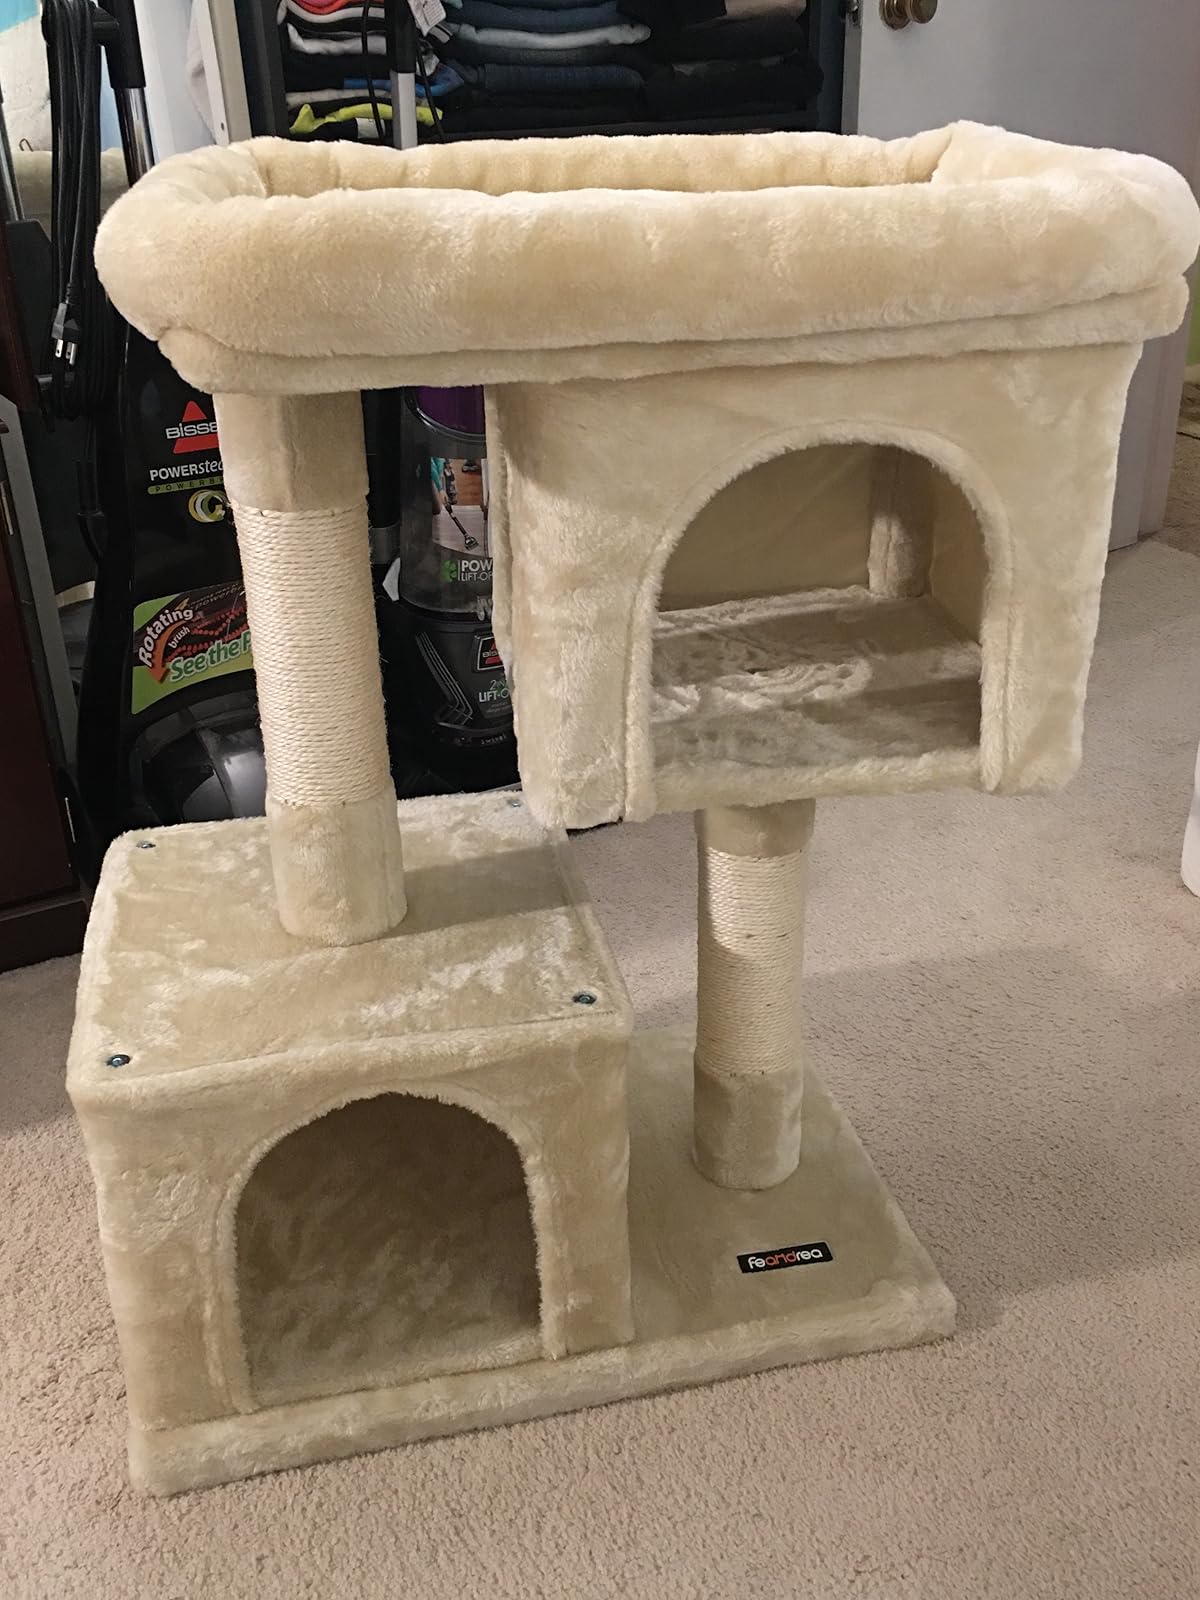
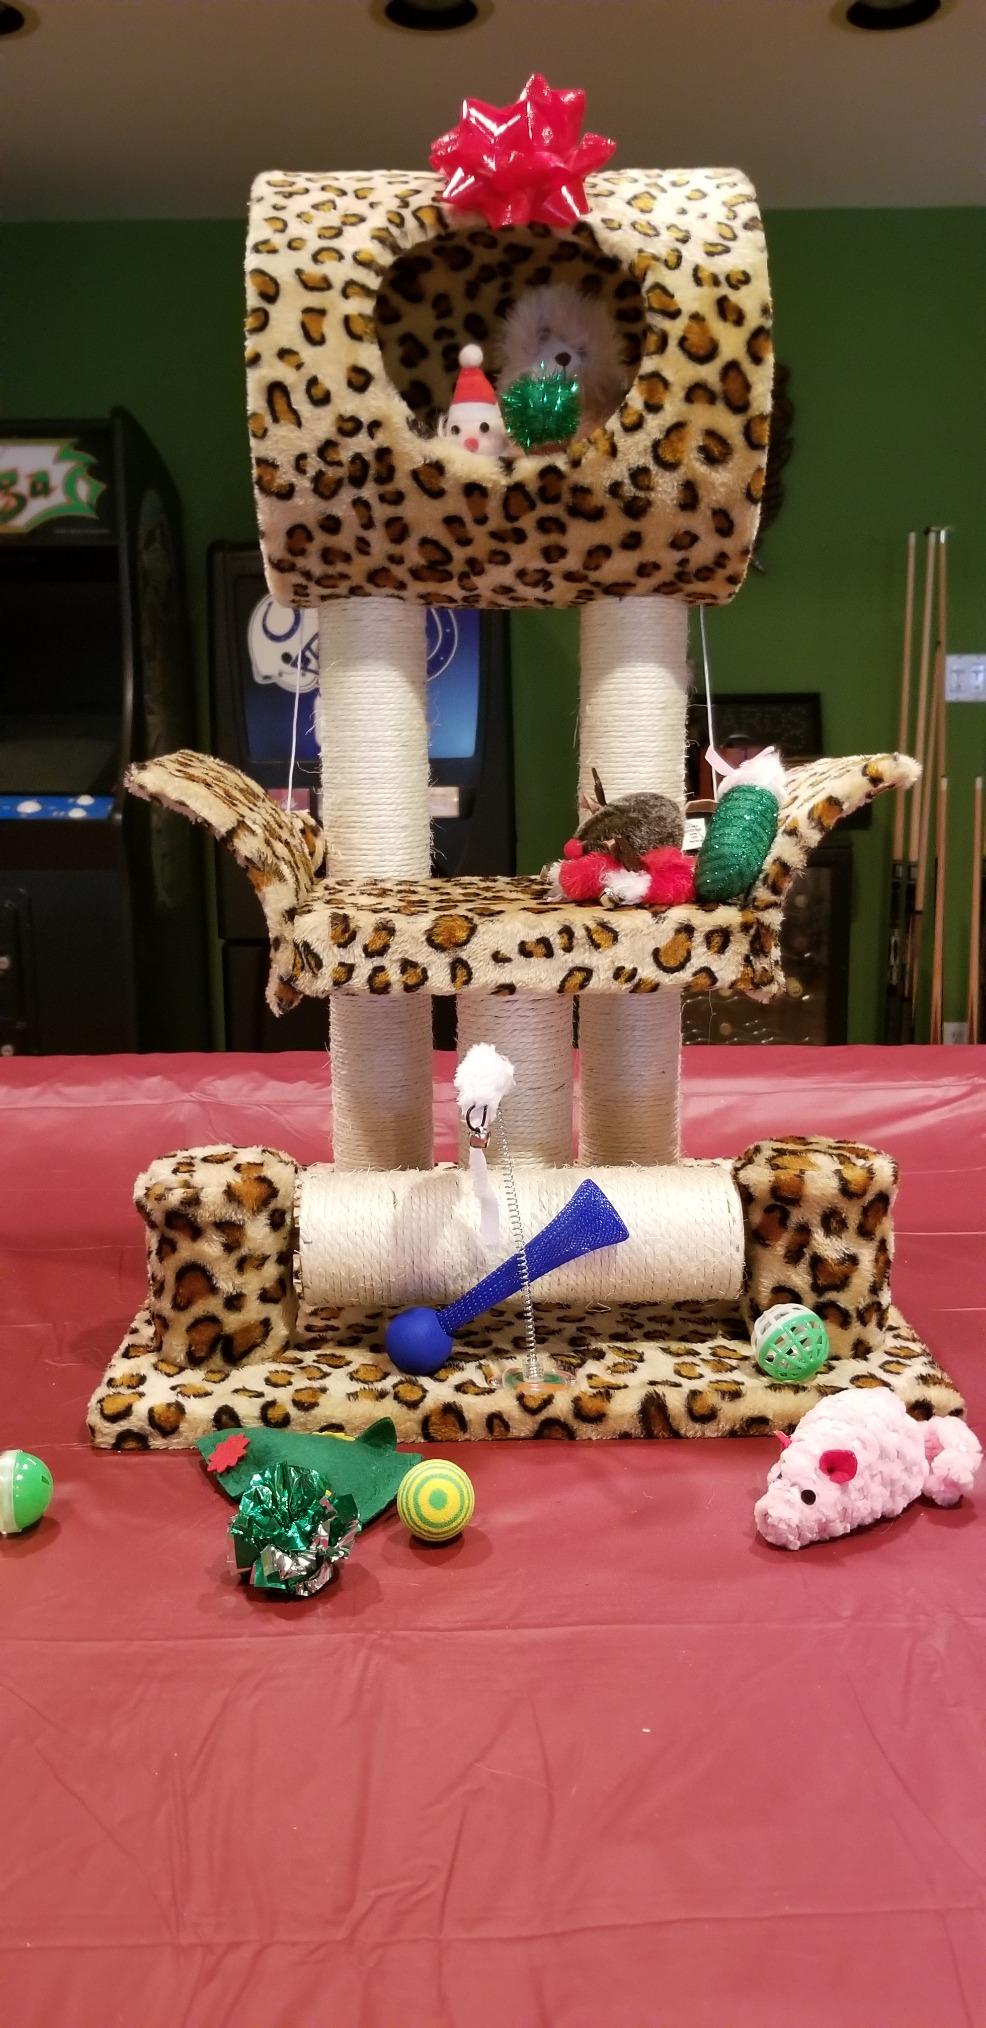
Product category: items_cat tree
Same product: no